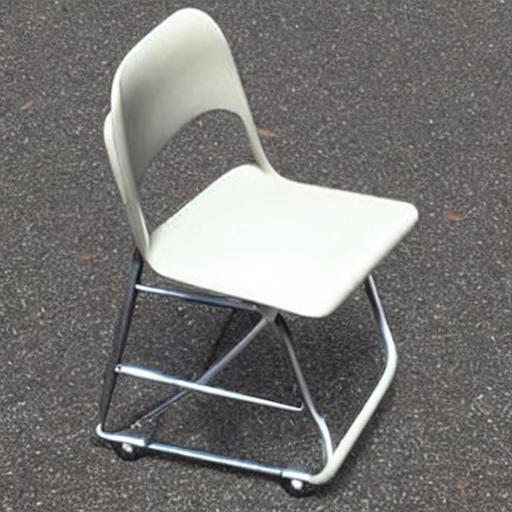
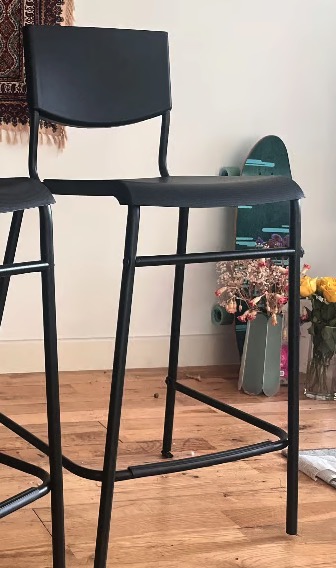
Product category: stool
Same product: no